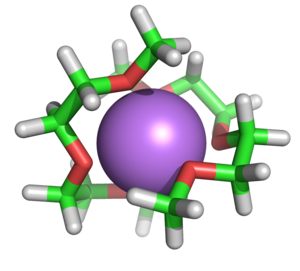
"Le diglyme, ou diéther, est un éther de formule semi-développée CH₃O–CH₂CH₂–O–CH₂CH₂–OCH₃. C'est le diméthyl éther de l'éthylène glycol, et son nom provient de la contraction de ""diglycol diméthyl éther"". C'est un liquide clair et incolore avec une légère odeur d'éther. Il est miscible avec l'eau, les alcools, les éthers et même les hydrocarbures liquides. Son point d'ébullition est particulièrement élevé.